Taos, New Mexico

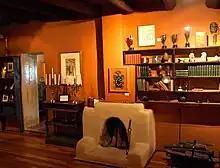
E.L. Blumenschein House Library, National Register of Historical Places

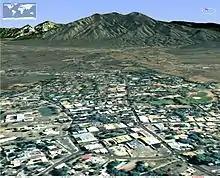
View north from Taos Plaza toward Taos Mountain (NASA WorldWind)

Taos is home to more than twenty sites on the National Register of Historic Places.